Avicenna (crater)

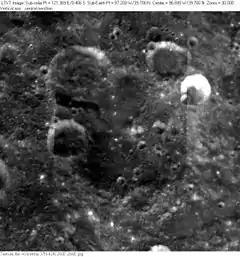
Clementine mosaic

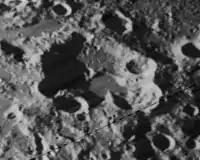
Oblique view facing south

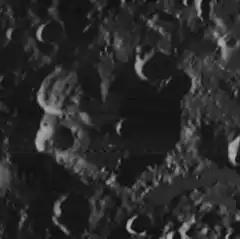
Oblique view from Lunar Orbiter 4

Avicenna is a lunar impact crater that lies on the far side of the Moon, just beyond the western limb on the northern rim of the Lorentz basin. It is named after the Persian polymath Avicenna. It lies to the north-northwest of the larger crater Nernst, and to the southeast of Bragg.